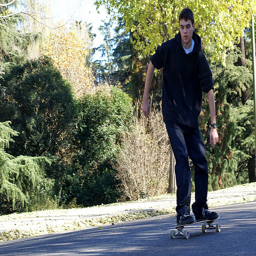
a man rides a skate board down a street
A boy that is skateboarding down a paved road.
A teenager is skating on a skate board.
A man riding a skateboard down a street.
A boy in a hooded sweatshirt is skateboarding.